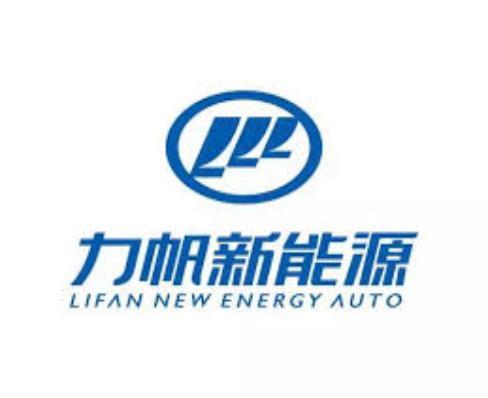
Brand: lifan-1
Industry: Transportation